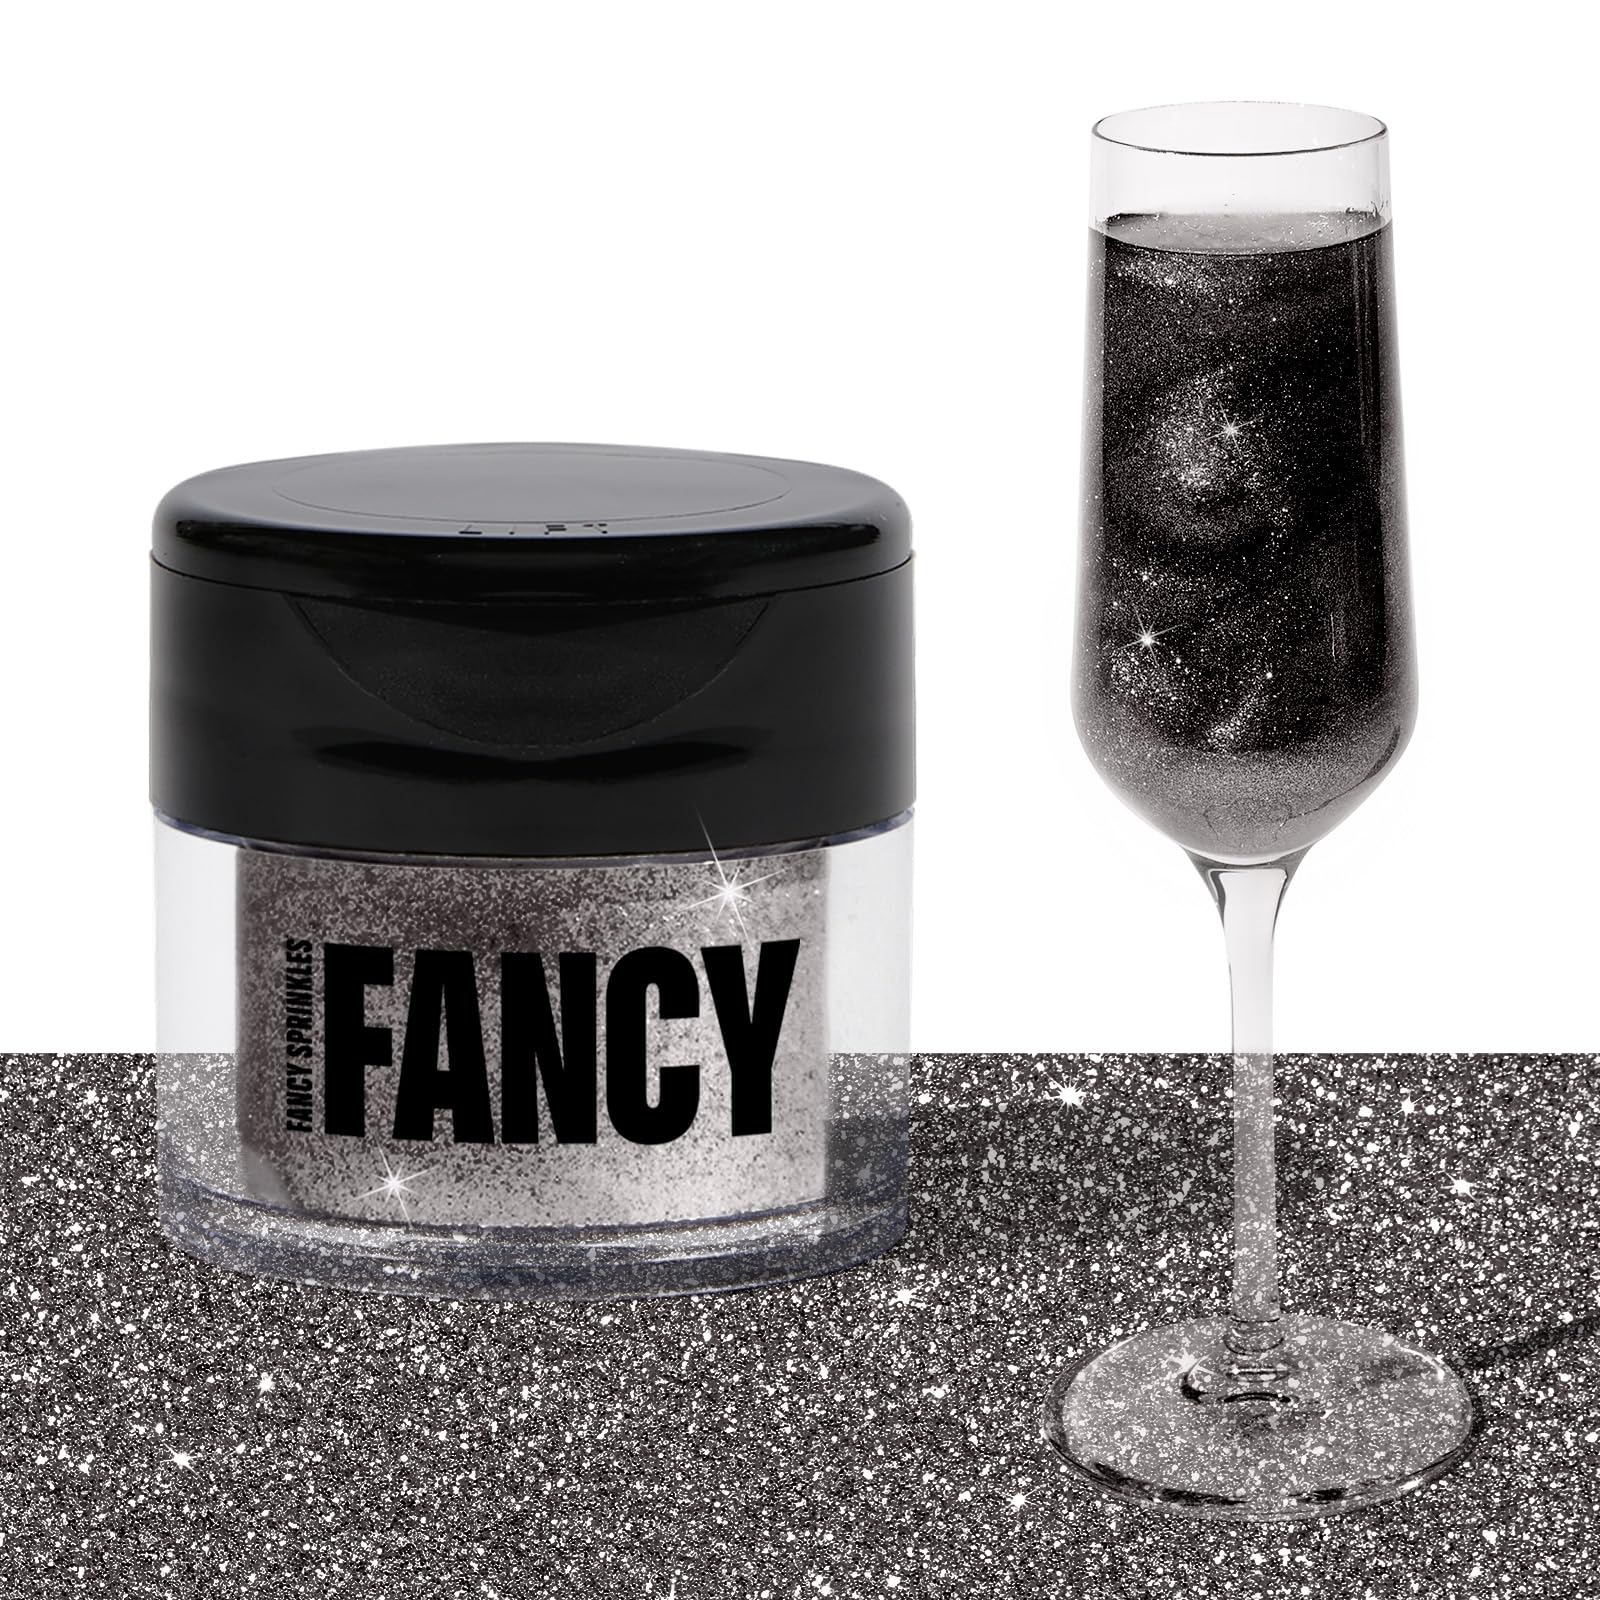
Item Name: Fancy Sprinkles Onyx Black Premium Edible Glitter, 100% Edible Glitter for Sparkling Food & Drinks No Taste or Texture (4gm)
Bullet Point 1: GLITTERY FOOD & DRINKS: Fancy Edible Glitter is a fine prismatic powder formulated for both food and drink. Add edible glitter to still and carbonated beverages and spirits to create a glittery hurricane, or dust onto desserts and savory items for a sparkly finish.
Bullet Point 2: USA-MADE: Manufactured in the USA!
Bullet Point 3: 11+ COLORS: Available in over 11 different blingy hues from vibrant to pastel.
Bullet Point 4: FANCY UP YOUR ENTERTAINING: Each 4g jar yields approximately 30 5oz-drink servings. Enjoy pretty, polished, and prismatic beverages!
Bullet Point 5: NO TASTE. NO TEXTURE: Odorless, tasteless, and textureless, Fancy Edible Glitter is approved for both food and drink consumption.
Product Description: Onyx Black is a fine edible glitter powder that shines like a chalcedony in liquid.
Value: 1.0
Unit: Count

Price: 14